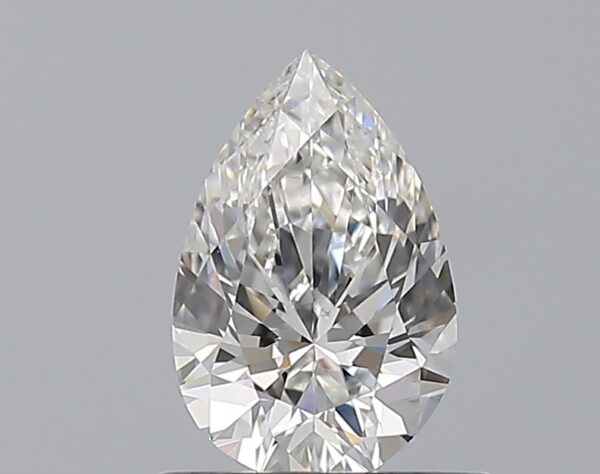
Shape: pear
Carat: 0.7
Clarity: IF
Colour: F
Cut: EX
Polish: EX
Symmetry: VG
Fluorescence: M
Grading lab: GIA
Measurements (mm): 7.57 x 4.97 x 3.17